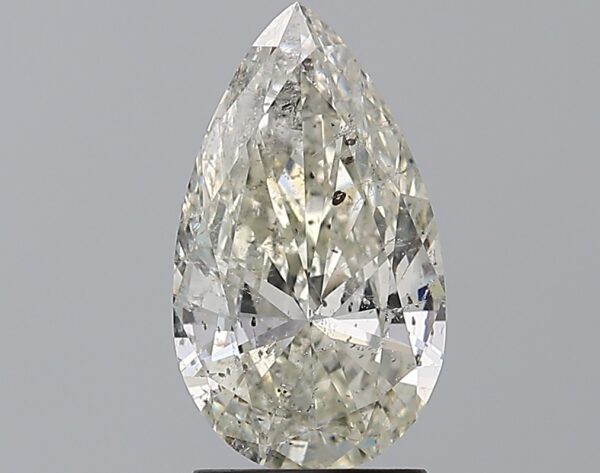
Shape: pear
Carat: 2
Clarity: SI2
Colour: H
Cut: EX
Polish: EX
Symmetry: VG
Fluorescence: M
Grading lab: HRD
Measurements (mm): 11.98 x 6.89 x 3.91